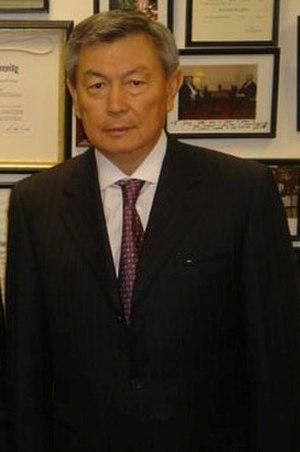
Nurtai Abykayevich Abykayev est le président du Comité de sécurité nationale du Kazakhstan. Auparavant, il était ambassadeur extraordinaire et plénipotentiaire du Kazakhstan auprès de la Fédération de Russie et président du Sénat du Kazakhstan de 2004 à 2007. Il est un ami de longue date et l’assistant du président Noursoultan Nazarbaïev, et est considéré comme le chef de l’un des « clans » politiques qui composent l’élite du Kazakhstan.